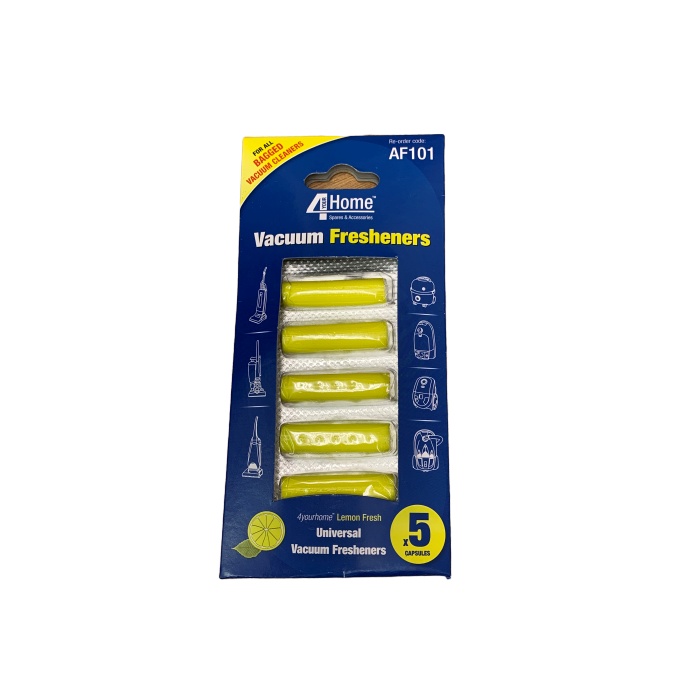
4 YOUR HOM Universal Air Freshener Pellet x5 Lemon | AF101
UNIVERSAL AIR FRESHENER PELLETS X 5 LEMON | AF101 Air Freshener Vacuum Pellets - Lemon Fresh 5 Pack Rejuvenate your vacuum cleaner with these scented air fresheners. Suitable for all cylinder and upright bagged cleaners. Simply place a freshener capsule into your vacuum cleaner's dust bag. Insert a new capsule each time you replace the dust bag. Lemon fresh fragrance. Pack of 5 Rejuvenate your vacuum cleaner with these scented air fresheners. Simply place a freshener capsule into your vacuum cleaner's dust bag. Lemon fresh fragrance 5 Pack
Brand: 4 YOUR HOM
Category: Home & Garden > Household Appliance Accessories > Vacuum Accessories